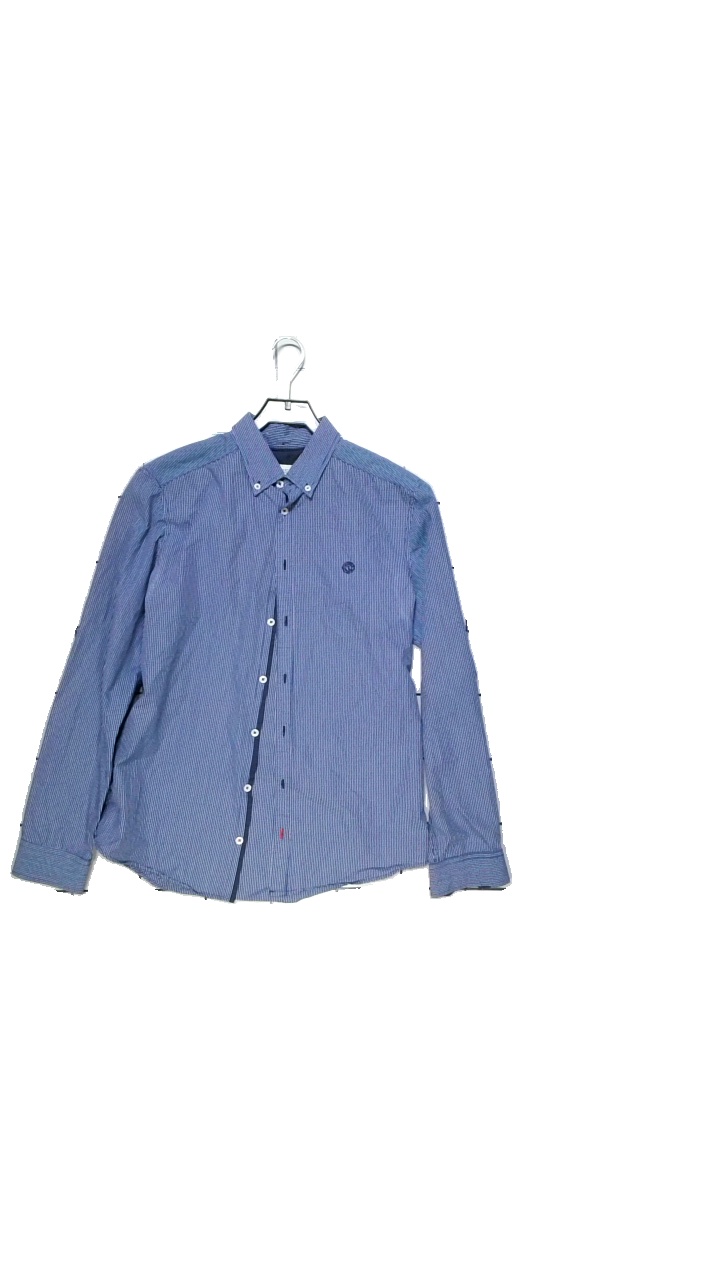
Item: Shirt (Men)
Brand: Solid
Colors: Blue
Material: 70% cotton, 30% polyester
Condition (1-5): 4
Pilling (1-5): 5
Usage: Reuse
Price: <50